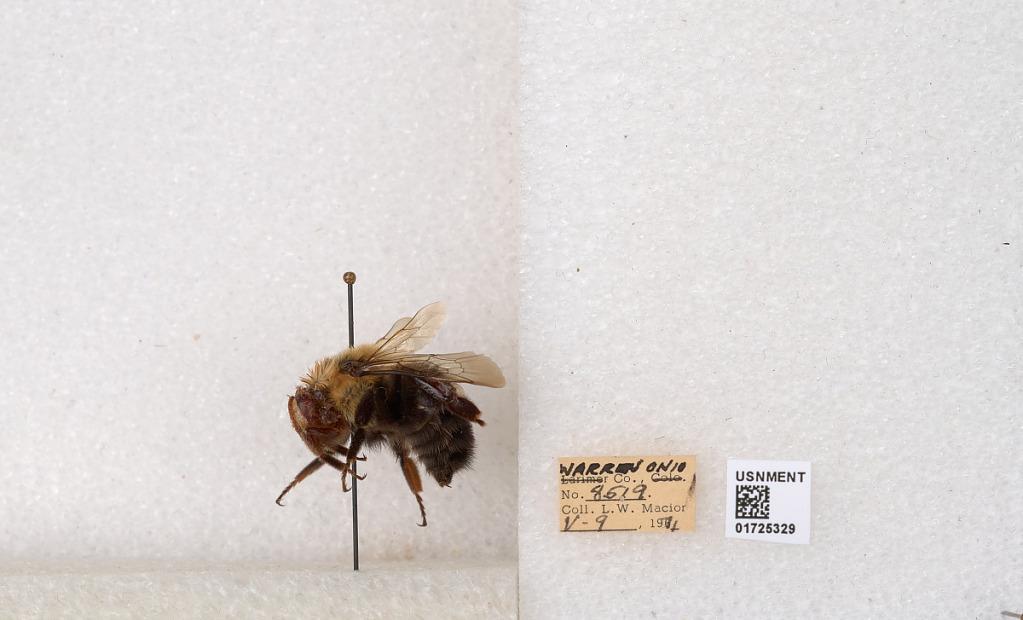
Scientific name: Bombus impatiens Cresson
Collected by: L. Macior
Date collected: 1971-5-9
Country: United States
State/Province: Ohio
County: Warren
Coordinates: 39.4276, -84.1668